Canaan

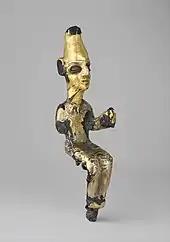
Enthroned deity; 14–13th century BC; bronze and gold foil; height: 12.7 cm; Metropolitan Museum of Art (New York City)

Ann Killebrew has shown that cities such as Jerusalem were large and important walled settlements in the pre-Israelite